Edith Sitzmann

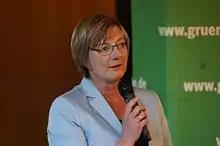
Sitzmann in 2016

Edith Sitzmann (born 4 January 1963) is a German politician of the Alliance 90/The Greens party served as State Minister of Finance in the second cabinet of Minister-President Winfried Kretschmann of Baden-Württemberg from 2017 to 2021. She was also a member of the State Parliament, representing the . From 2011 to 2016, she led the Green Party's Group in the State Parliament.